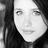
Emotion: neutral